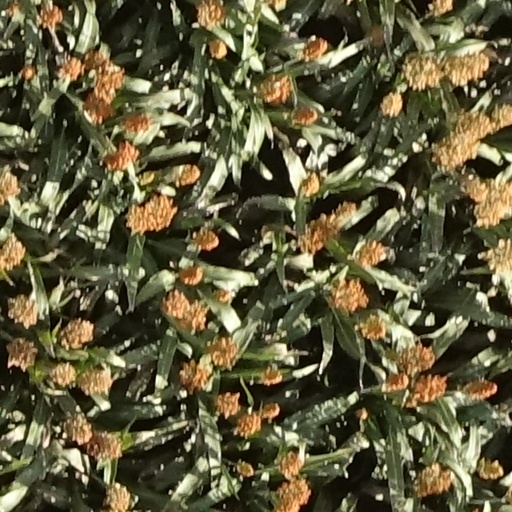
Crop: sorghum